Expo/Sepulveda station

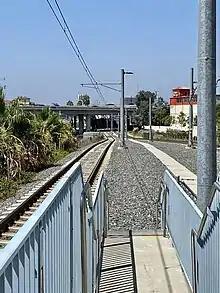
View from Expo/Sepulveda station platform, looking west to 405 freeway undercrossing

Originally "Vervain" station, it was renamed "Home Junction" when it became the junction point with the Soldier's Home Branch, a route heading north along the west side of Sepulveda Boulevard to the Streetcar Depot building on the Sawtelle Veterans Home grounds.